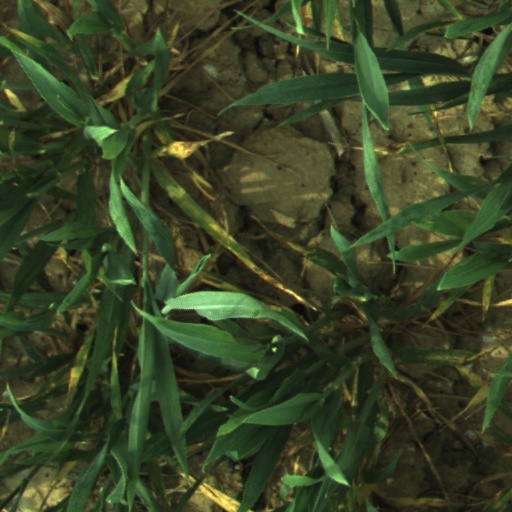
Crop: wheat